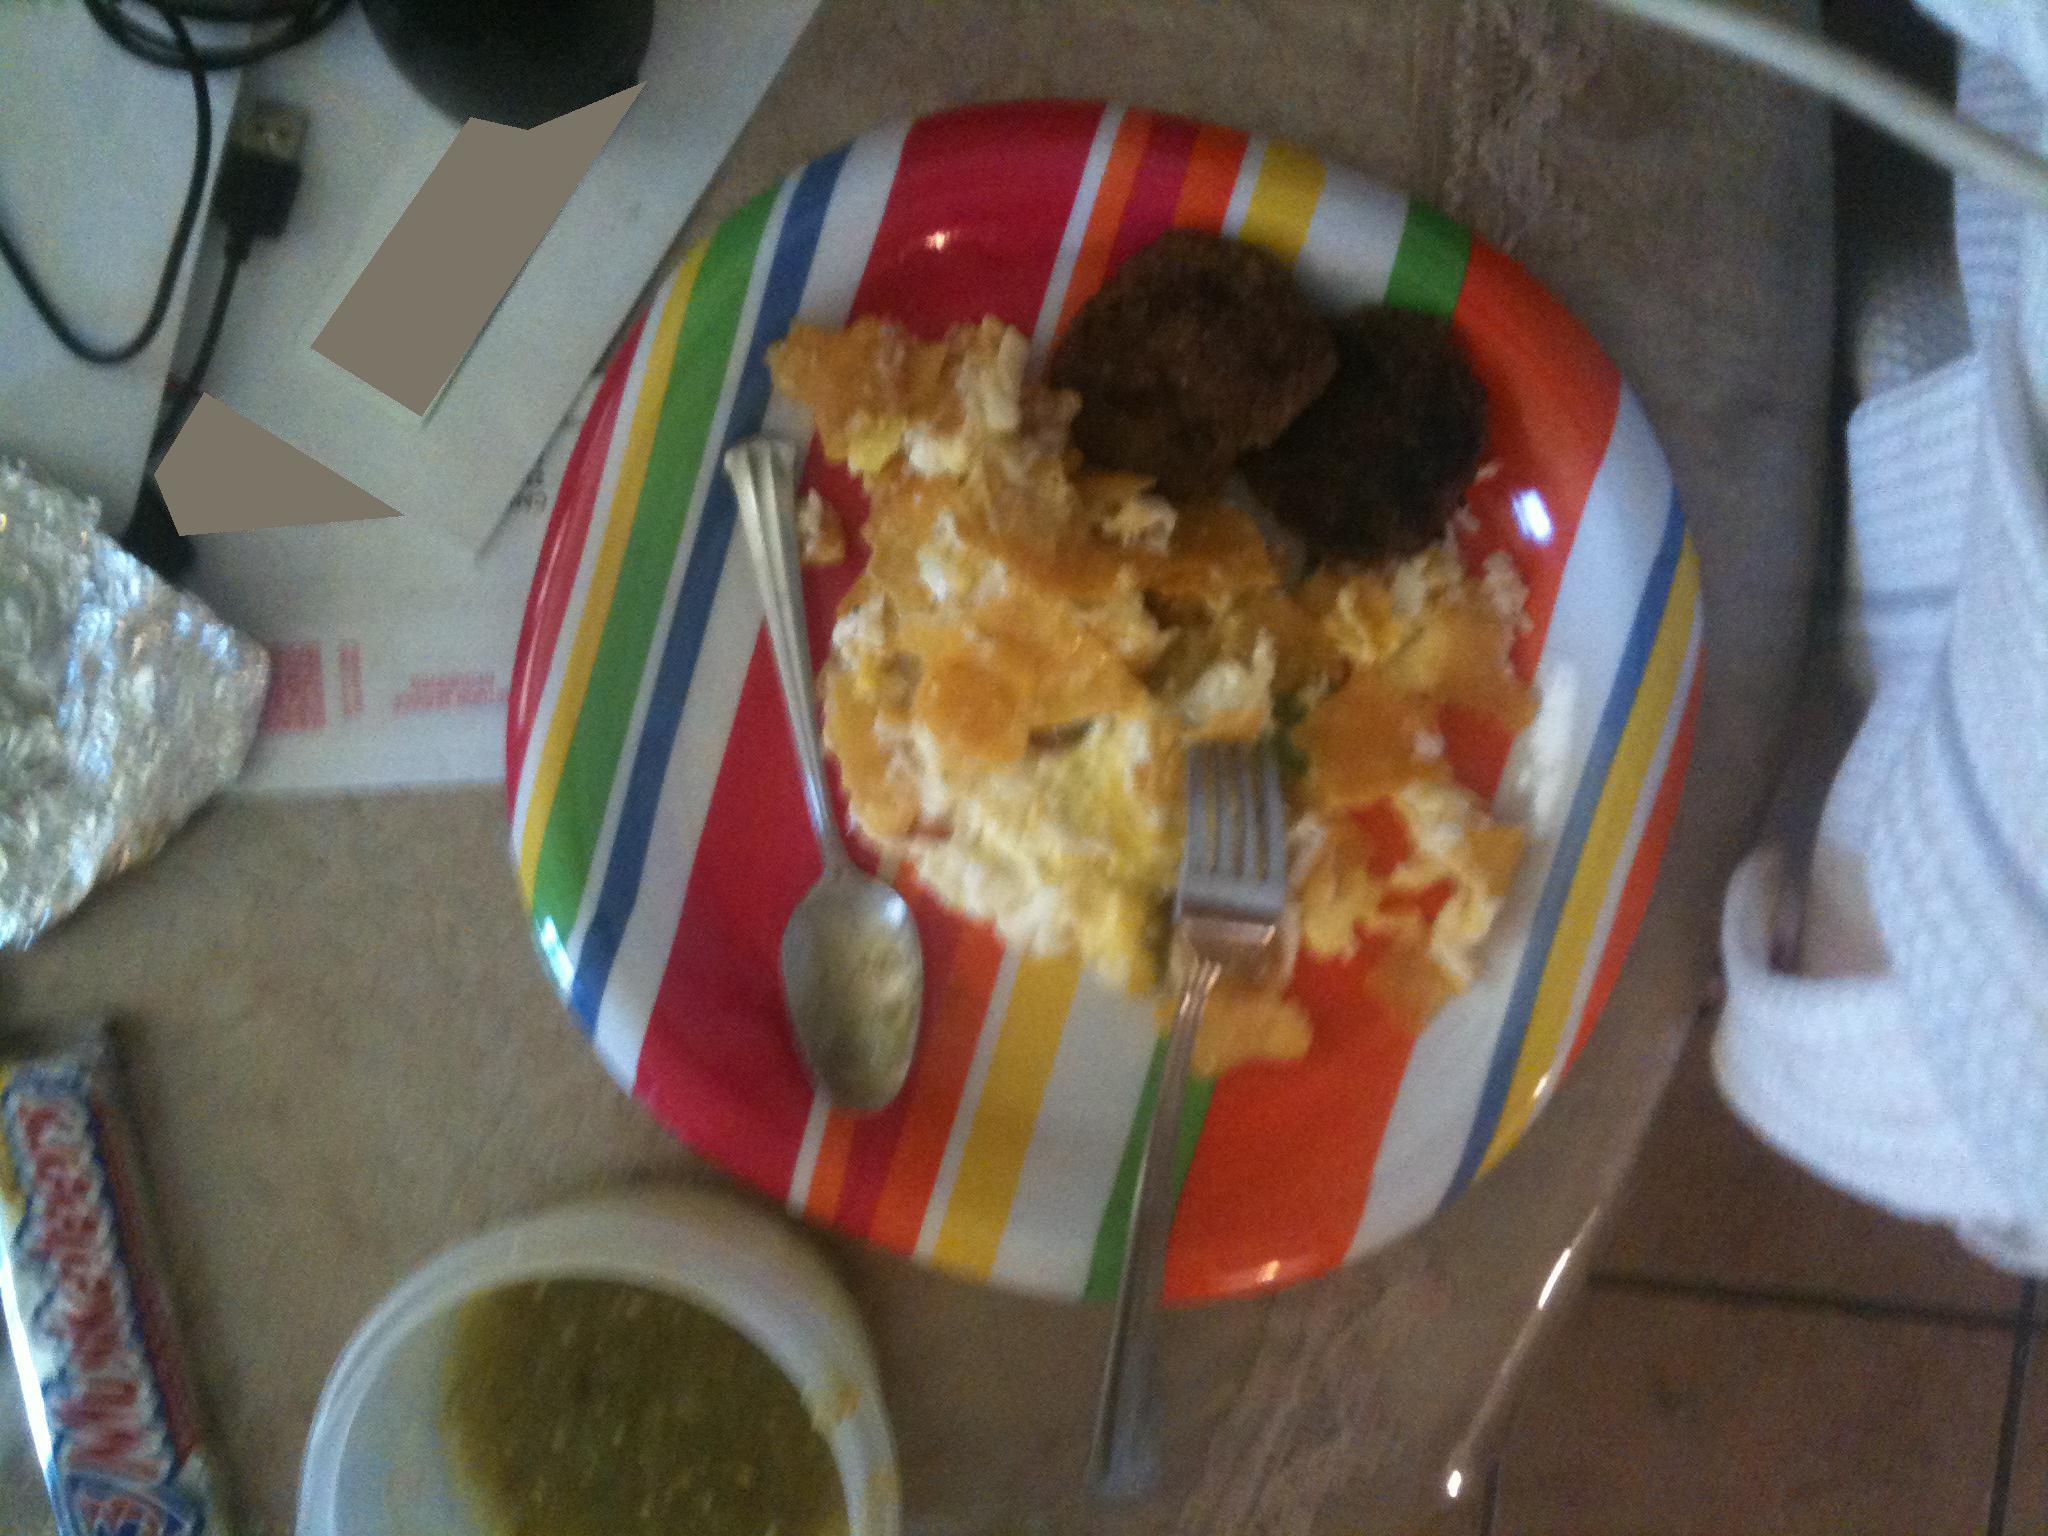Question: Is this a plate of food?
Answer: yes